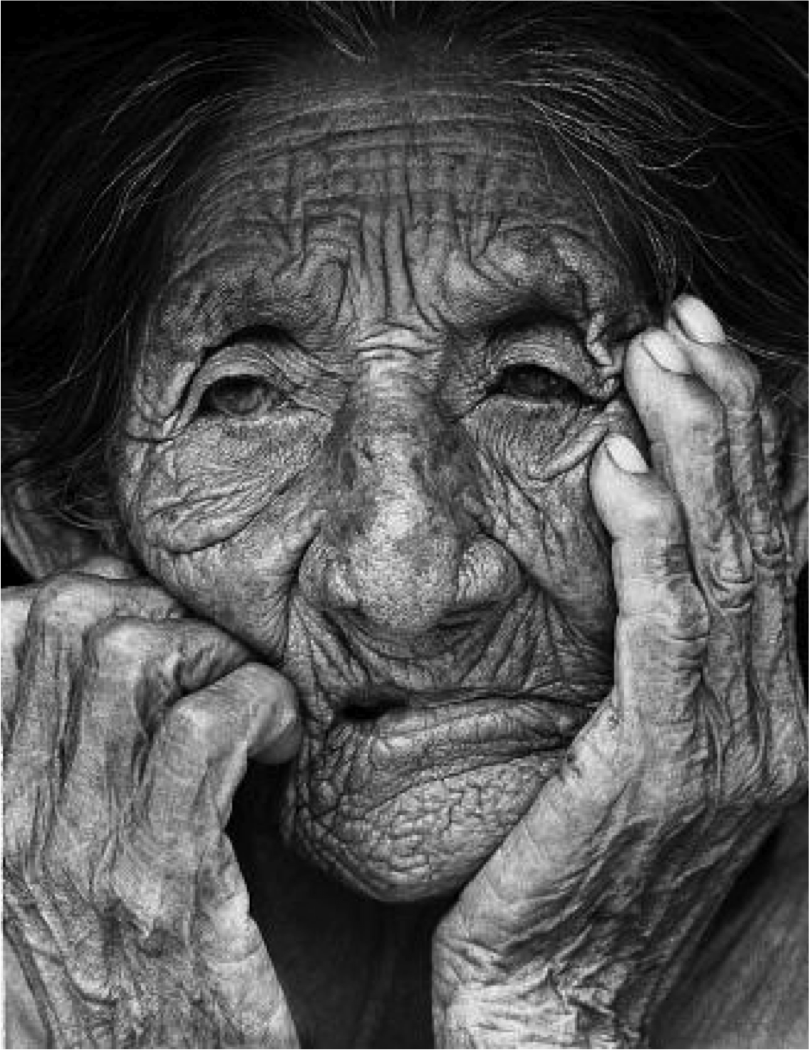
Gender: women